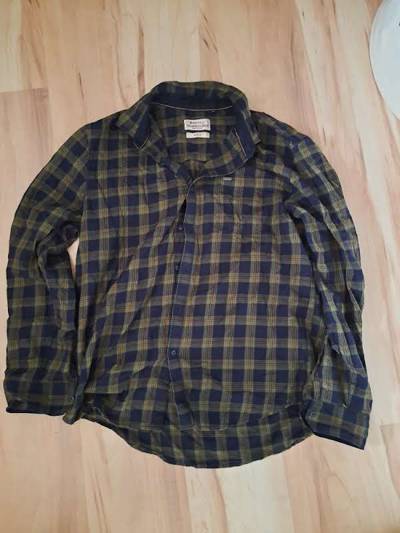
Waste category: clothes